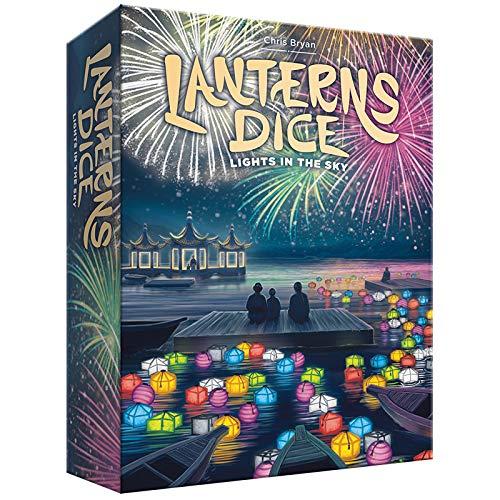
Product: Lanterns Dice- Lights in The Sky
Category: Toys & Games | Games & Accessories
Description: Roll dice and choose which colored lanterns player scan fill in on their score sheets.
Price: $30.32
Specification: ProductDimensions:5.7x7.6x1.9inches|ItemWeight:1.05pounds|ShippingWeight:1.05pounds(Viewshippingratesandpolicies)|ASIN:B07PC3249M|Itemmodelnumber:RGS0889|Manufacturerrecommendedage:10yearsandup